Wave function

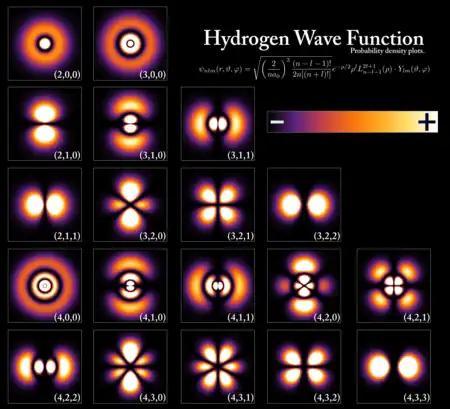
The electron probability density for the first few hydrogen atom electron orbitals shown as cross-sections. These orbitals form an orthonormal basis for the wave function of the electron. Different orbitals are depicted with different scale.

The wave functions of an electron in a Hydrogen atom are expressed in terms of spherical harmonics and generalized Laguerre polynomials (these are defined differently by different authors—see main article on them and the hydrogen atom).